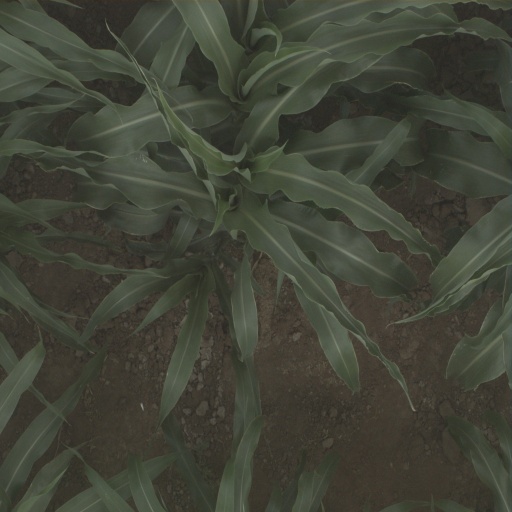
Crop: sorghum